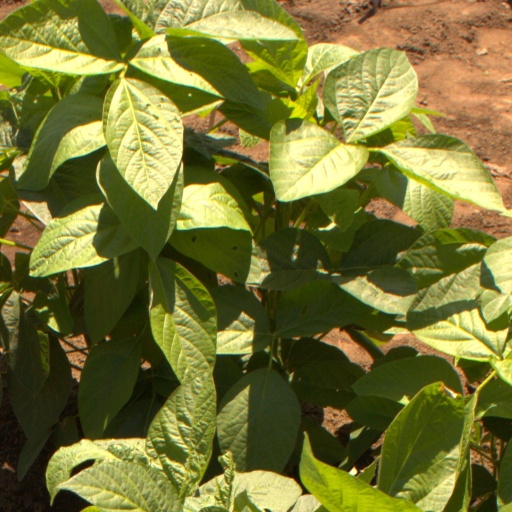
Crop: soybean